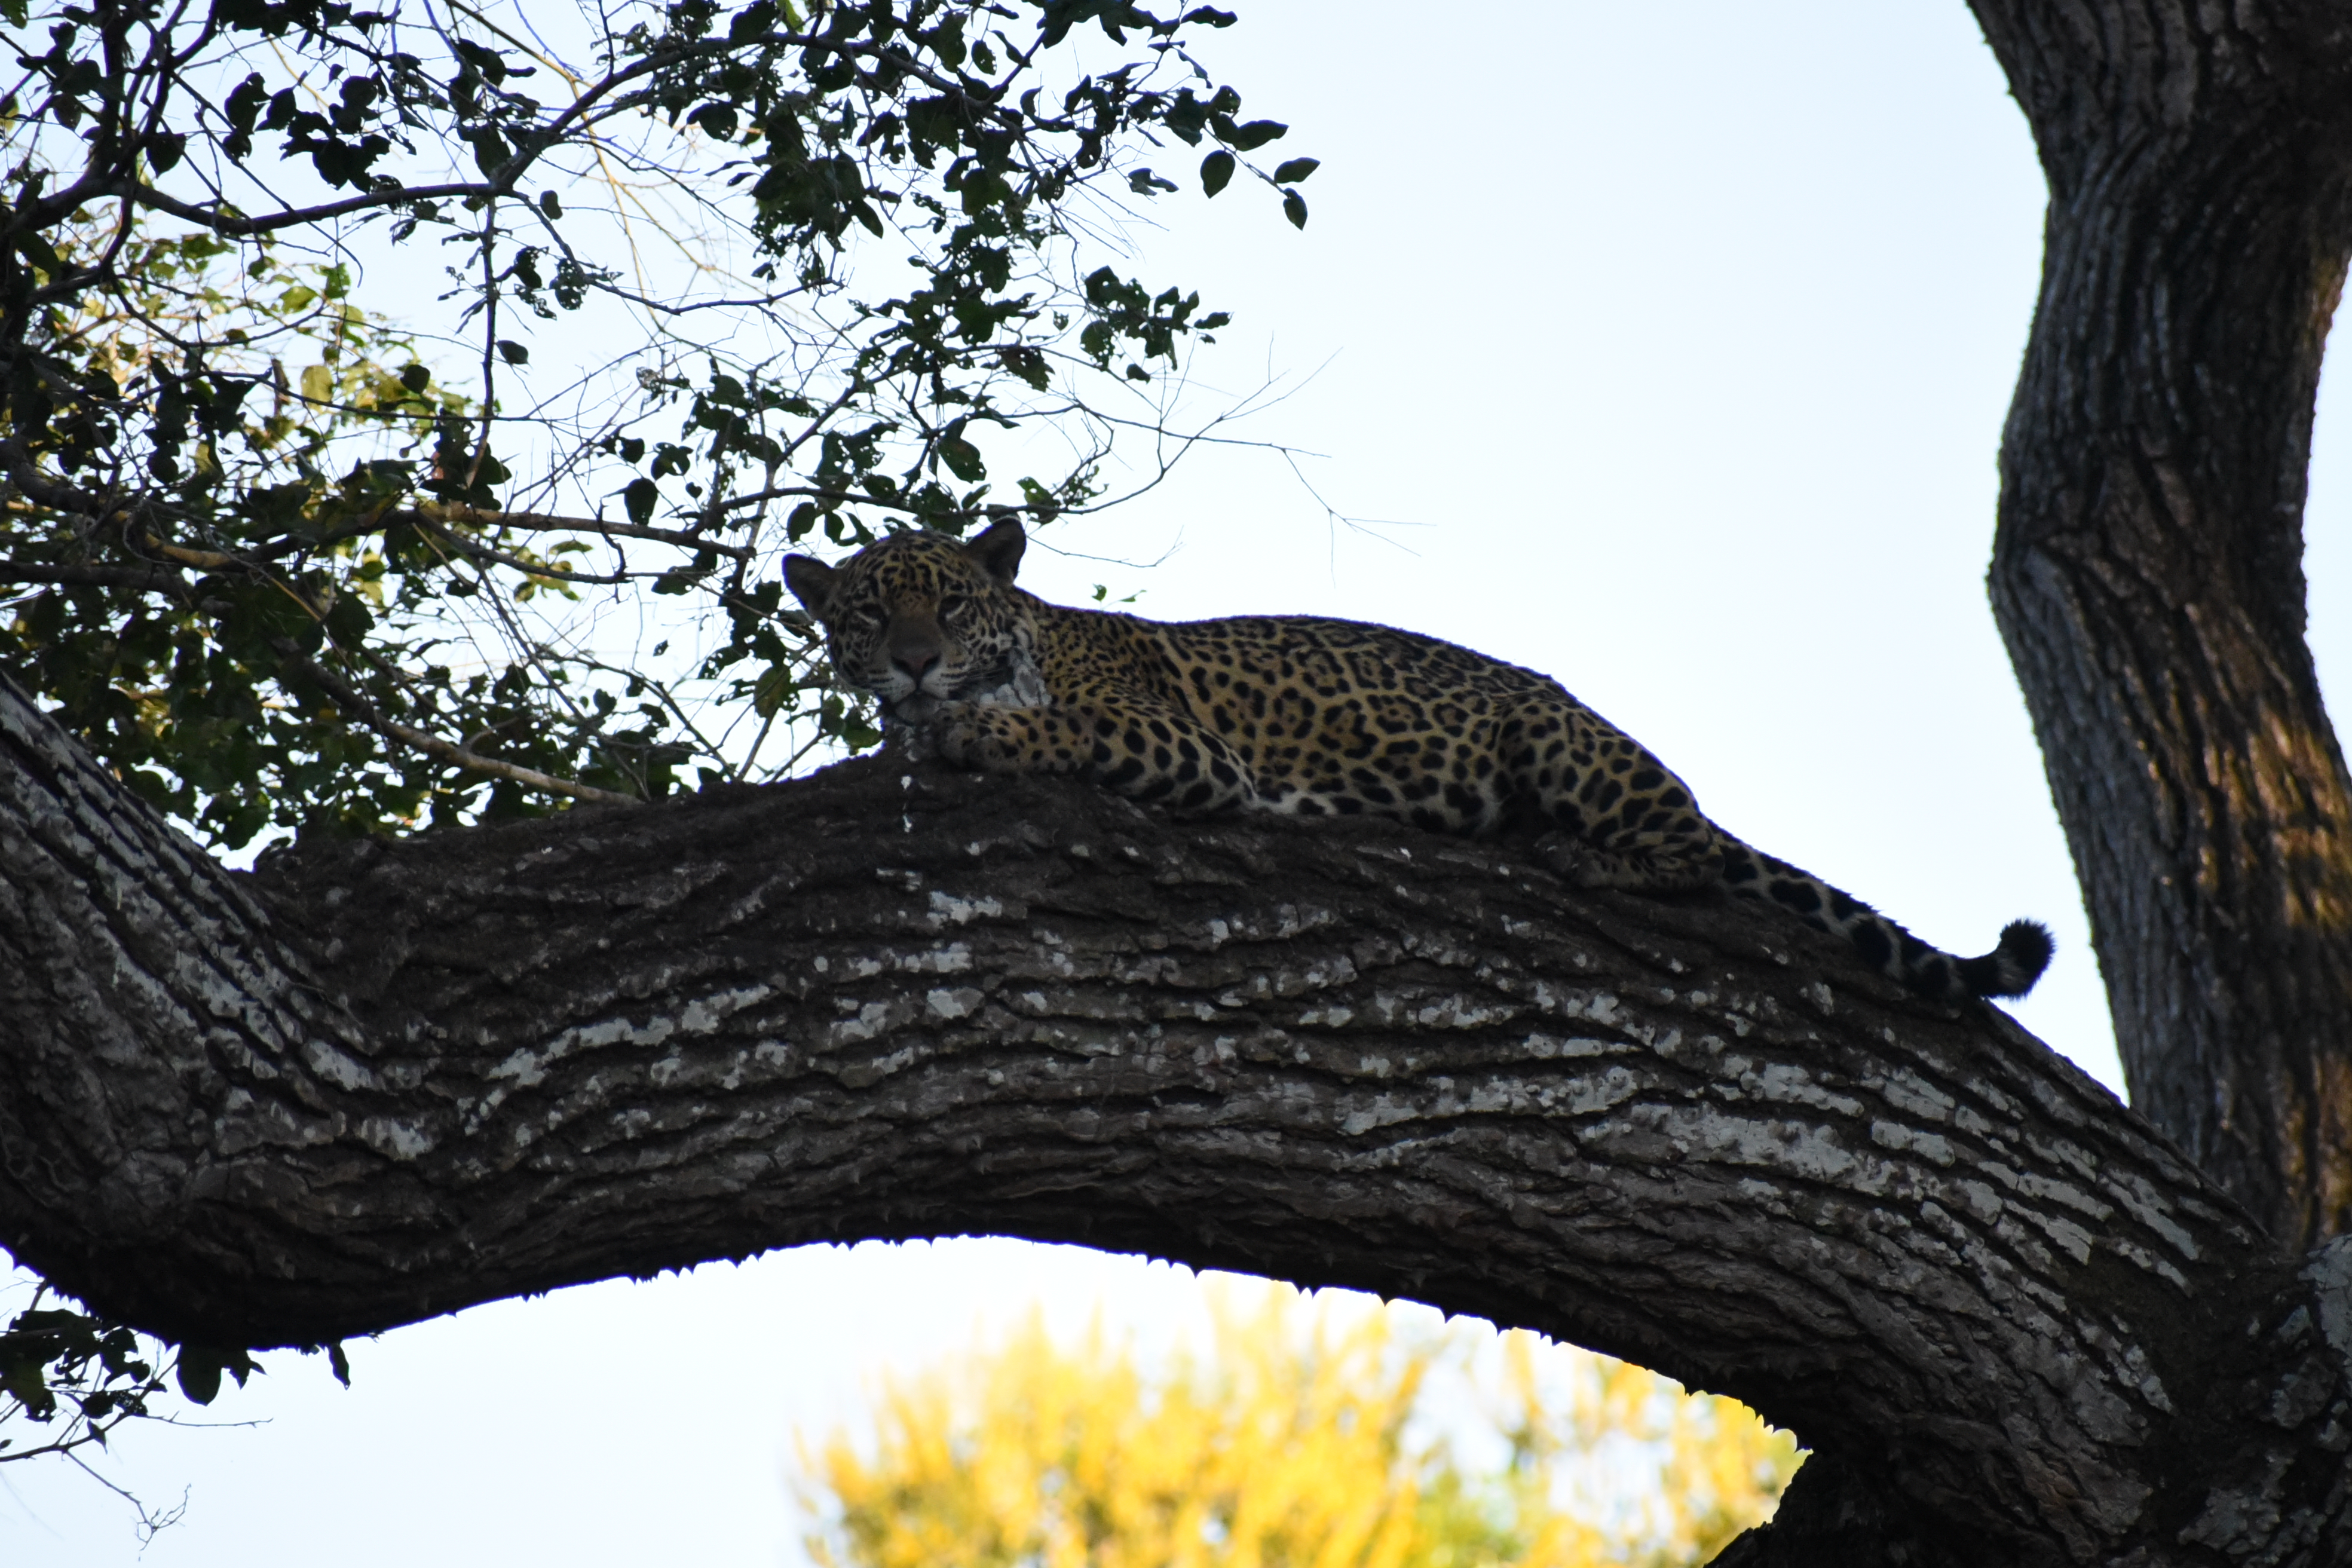
Jaguar: Benita